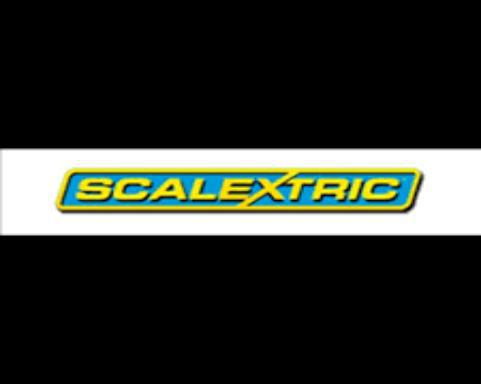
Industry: Transportation